Flatness problem

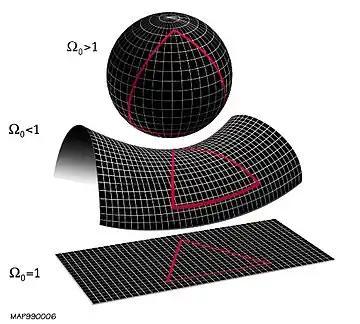
The local geometry of the universe is determined by whether the relative density Ω is less than, equal to or greater than 1. From top to bottom: a spherical universe with greater than critical density (Ω>1, k>0); a hyperbolic, underdense universe (Ω<1, k<0); and a flat universe with exactly the critical density (Ω=1, k=0). The spacetime of the universe is, unlike the diagrams, four-dimensional.

The flatness problem (also known as the oldness problem) is a cosmological fine-tuning problem within the Big Bang model of the universe. Measurements find the current universe close to perfectly flat and expansion of the universe increases flatness. Consequently the early universe must have been exceptionally close to flat.